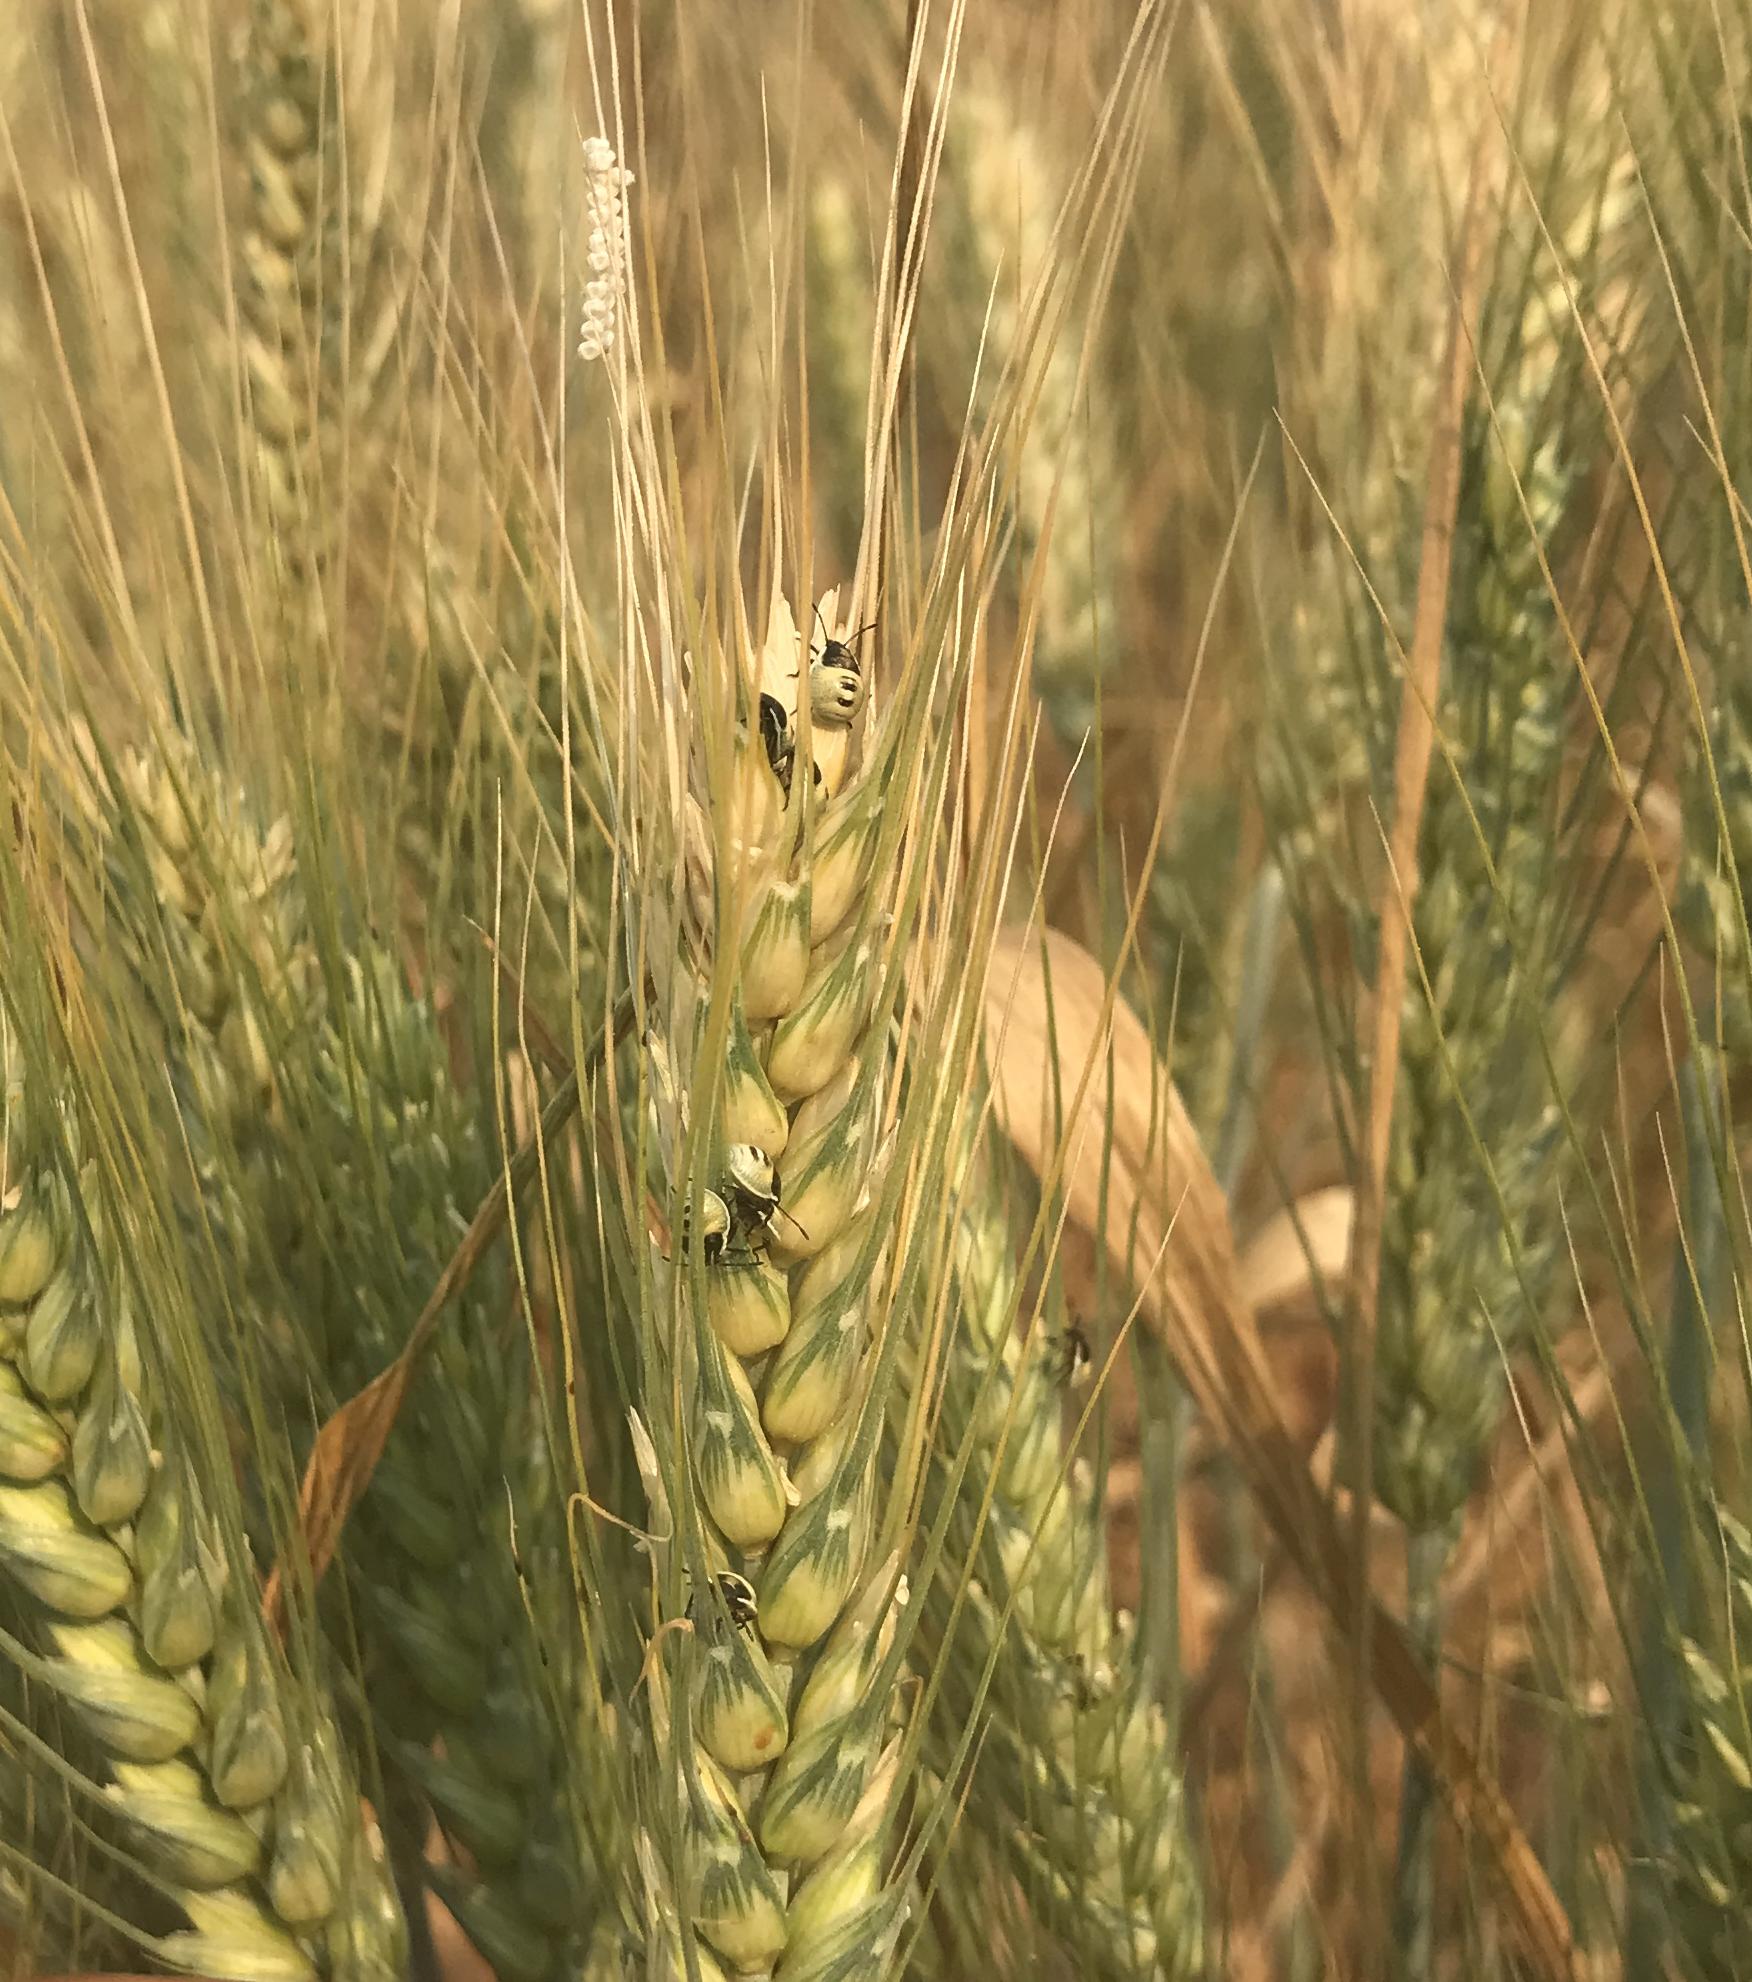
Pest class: stink_bug